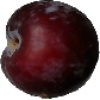
Label: Plum 1